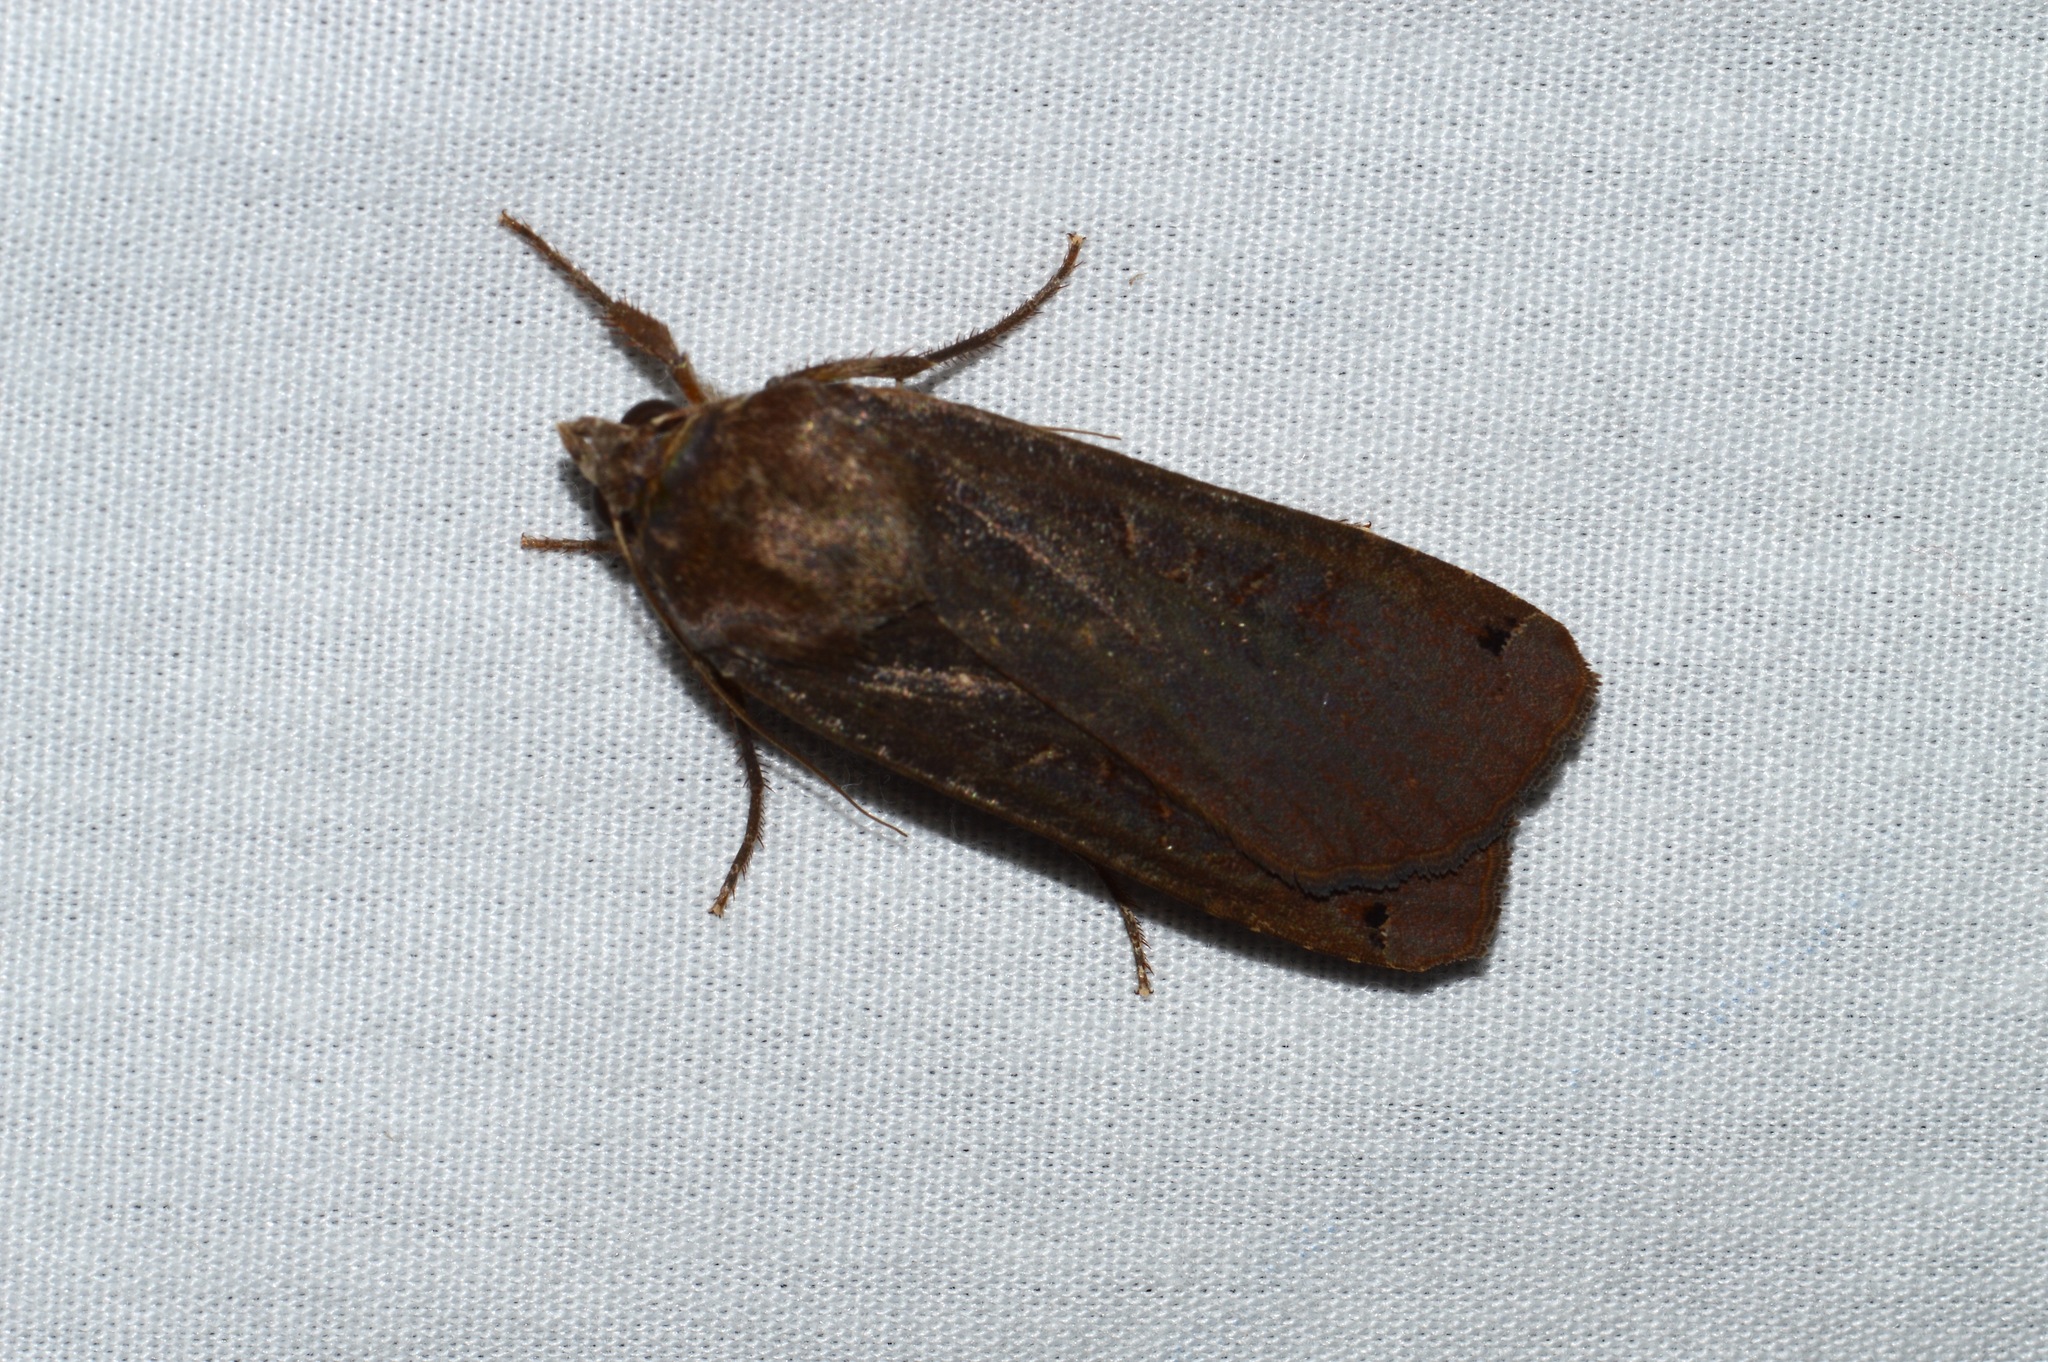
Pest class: cutworms